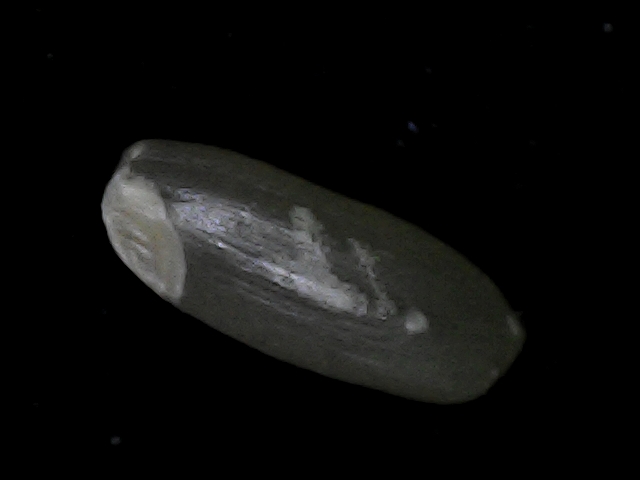
Rice variety: BD95